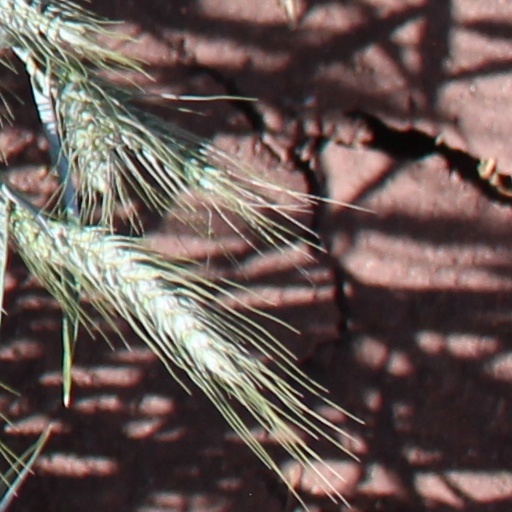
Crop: wheat